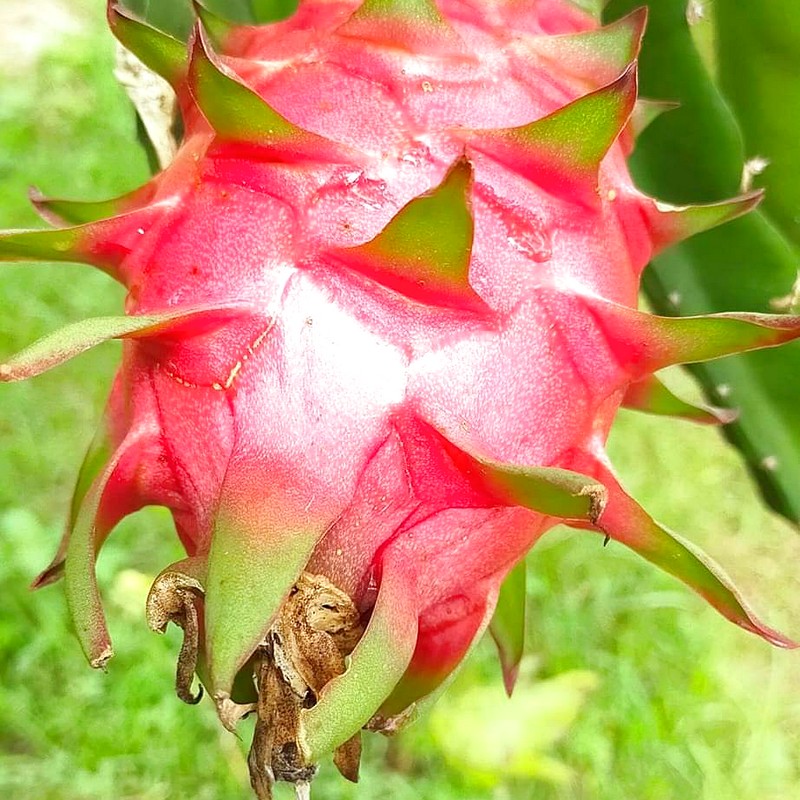
Label: Fresh Dragon Fruit